Léonce Lagarde

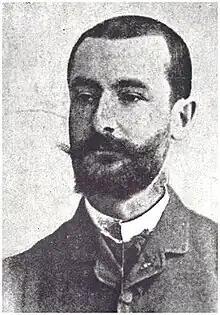
Léonce Lagarde

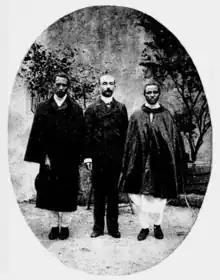
Léonce Lagarde (middle) with two Ethiopian princes in 1898

Léonce Lagarde, Count de Rouffeyroux, Duke of Enttoto (1860 – 15 February 1936) was a French colonial governor of French Somaliland and ambassador.